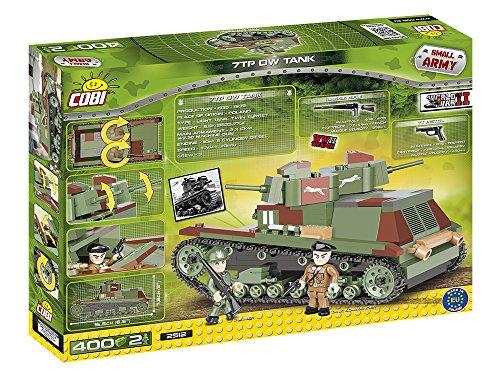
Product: COBI Small Army DW Twin-Turret Tank
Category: Toys & Games | Building Toys
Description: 1 figure of a Polish tank commander, 1 figure of a Polish gunner.
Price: $51.39
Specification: ProductDimensions:6.4x3.5x3inches|ItemWeight:1pounds|ShippingWeight:1.19pounds|DomesticShipping:ItemcanbeshippedwithinU.S.|InternationalShipping:Thisitemisnoteligibleforinternationalshipping.LearnMore|ASIN:B07659CQBH|Itemmodelnumber:2512|Manufacturerrecommendedage:6-15years